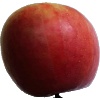
Label: Apple Crimson Snow 1